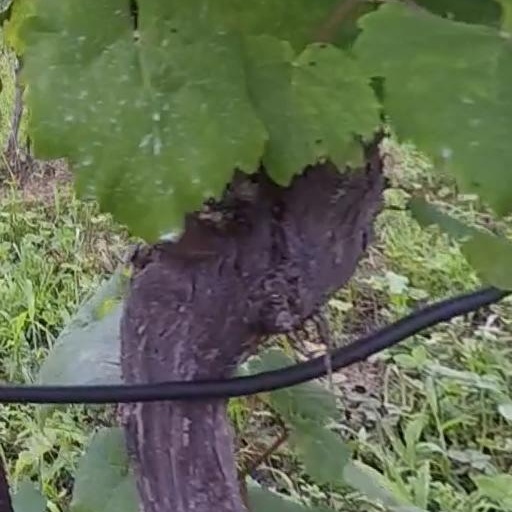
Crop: grape